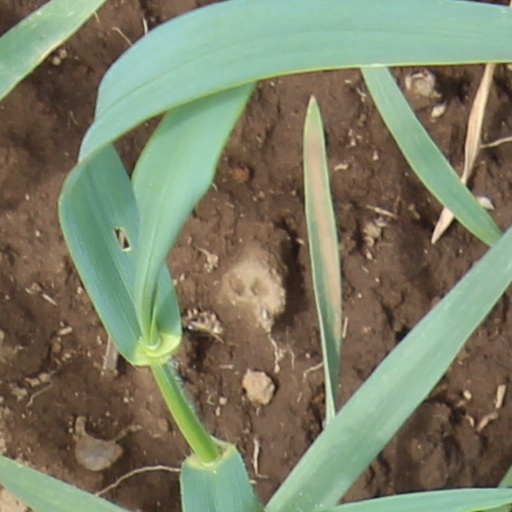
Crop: wheat